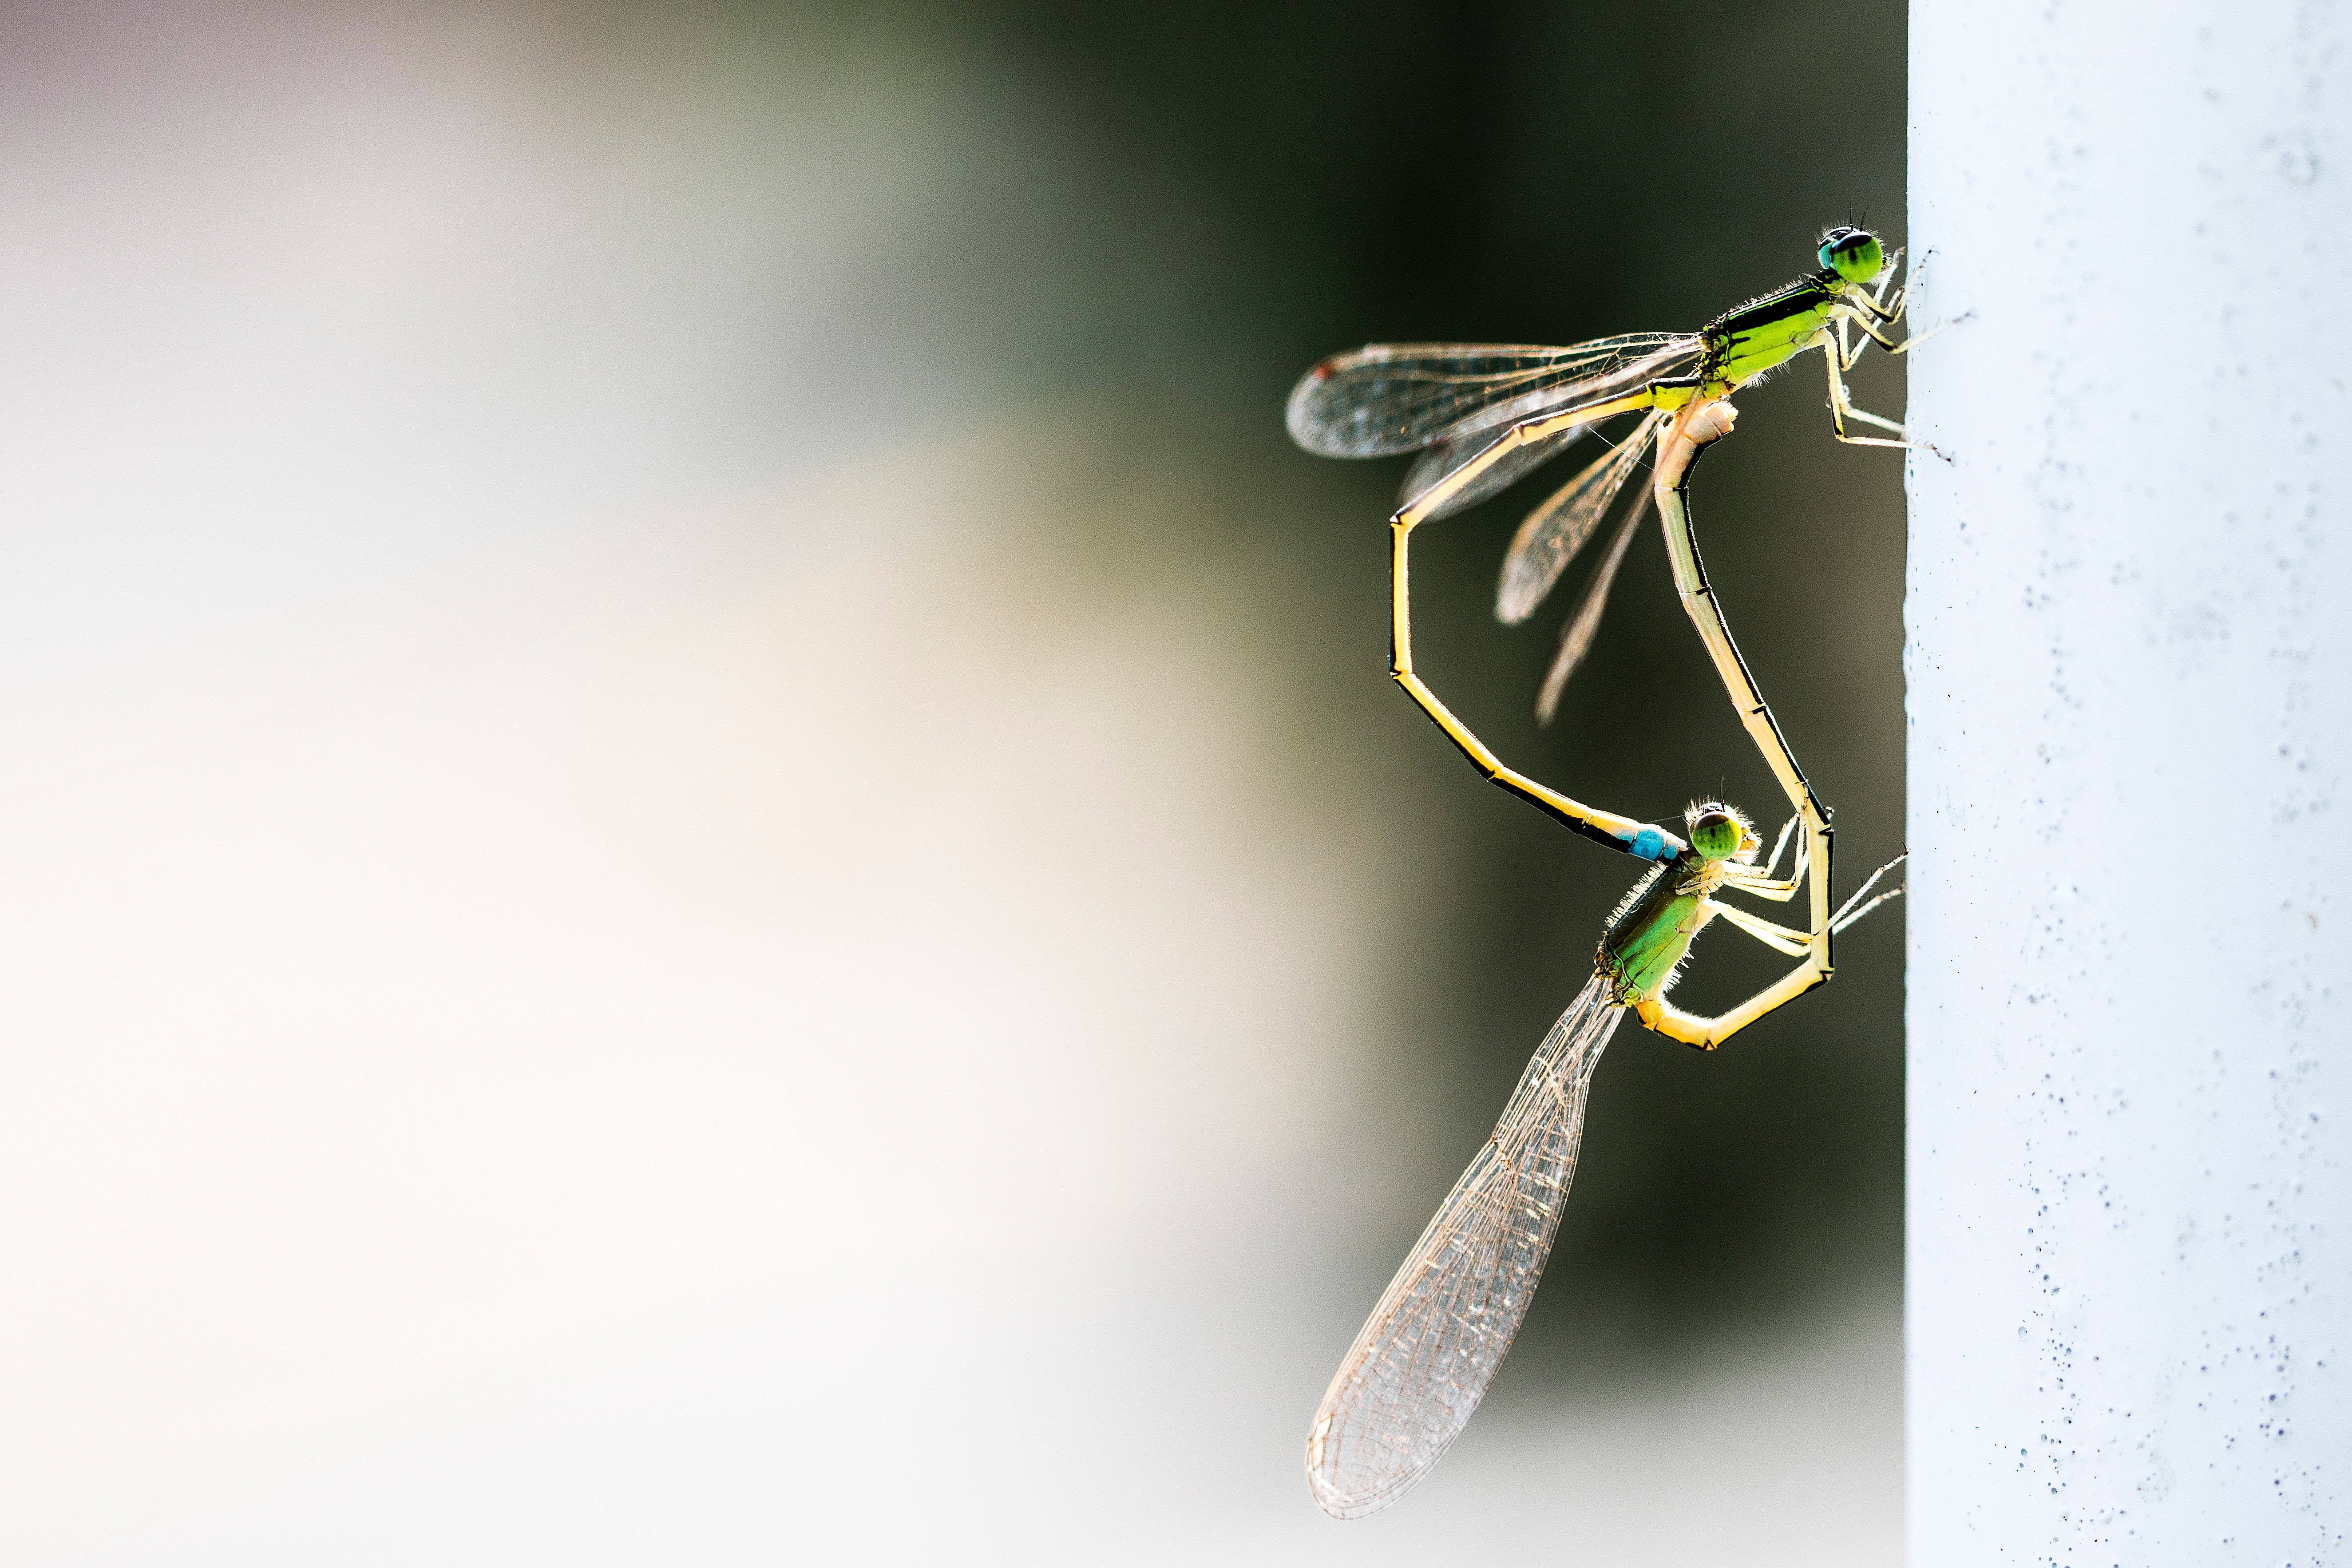
insect, damselfly, dragonflies and damseflies, dragonfly, net winged insects, macro photography, invertebrate, organism, pest, stock photography, twig, arthropod